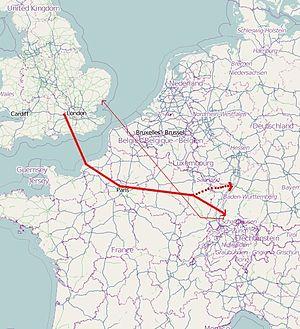
L'opération Tigerfish est une opération de la seconde Guerre mondiale menée par la Royal Air Force le 27 novembre 1944 et ayant amené au bombardement de Fribourg-en-Brisgau, faisant 2 797 victimes.